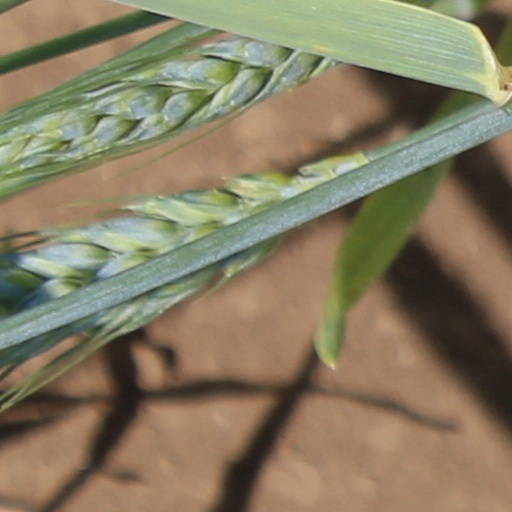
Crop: wheat